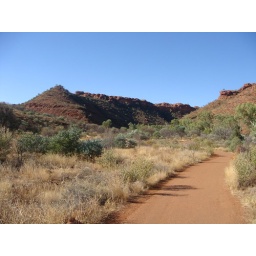
Left and right walls of the canyon. Between them, the Kings Creek covered by trees